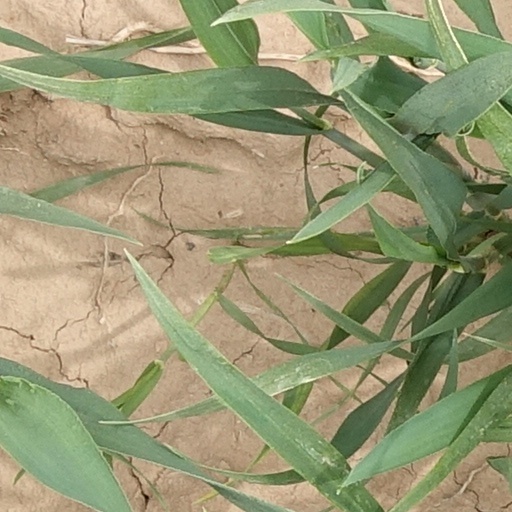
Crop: wheat